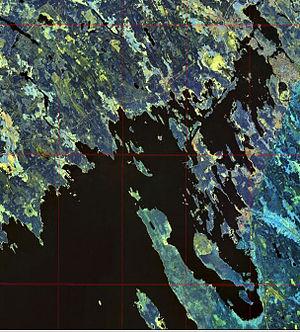
La baie de Vyborg est une baie située en Russie à une vingtaine de kilomètres au sud de la frontière finlandaise. Située à l'ouest de la ville de Vyborg, elle fait partie du golfe de Finlande.